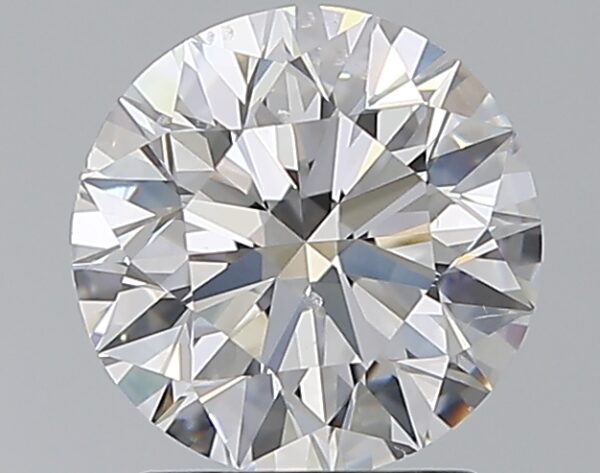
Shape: round
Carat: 1.7
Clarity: SI1
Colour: D
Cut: EX
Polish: EX
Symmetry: EX
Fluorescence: N
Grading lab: GIA
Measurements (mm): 7.59 x 7.64 x 4.76